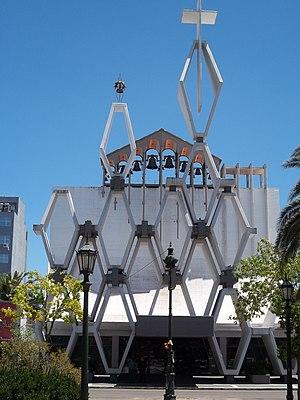
La province de La Pampa est une province du centre de l'Argentine. Elle est bordée à l'ouest par la province de Mendoza, au sud par le Río Colorado qui la sépare de la province de Río Negro, à l'est par celle de Buenos Aires et au nord par la province de San Luis et celle de Córdoba. Sa capitale est Santa Rosa.